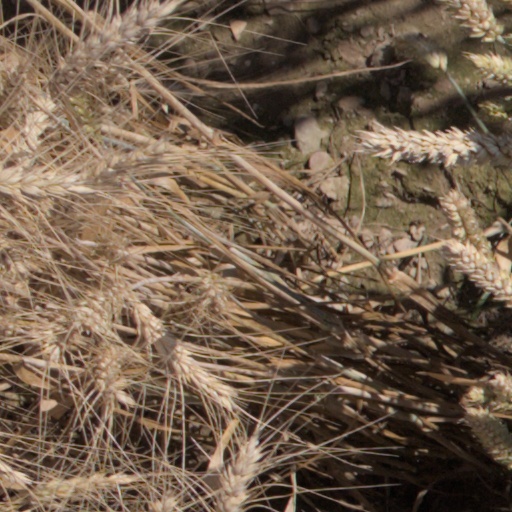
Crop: wheat